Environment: real
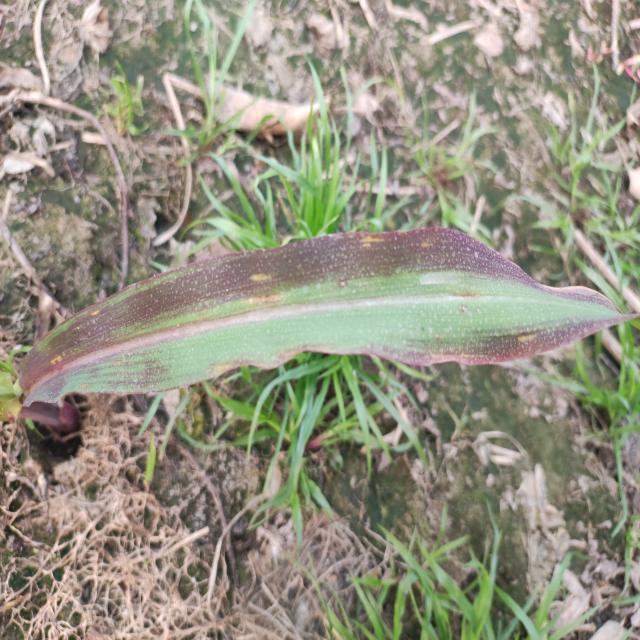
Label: phosphorus_deficiency